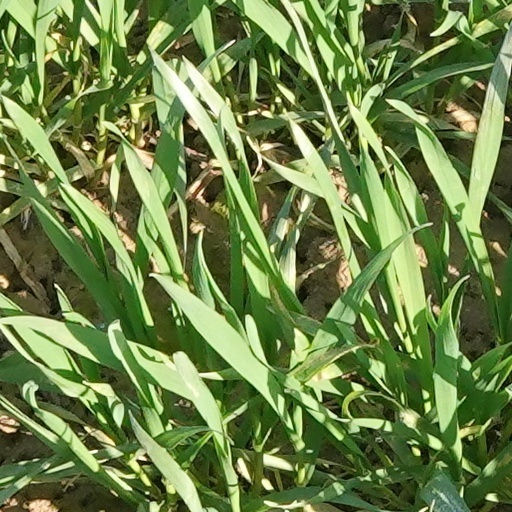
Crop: wheat